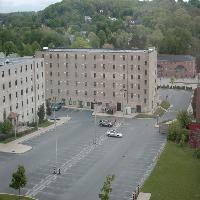
Weather: cloudy or overcast